Dominique Meyer

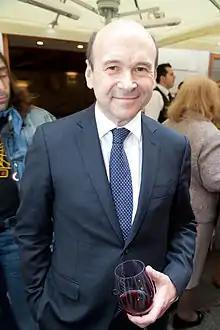

Dominique Meyer (born 1955, Alsace, France) is a French politician, economist, academic, and opera director. From 1989 to 1990 he was General Director of the Paris Opera and from 1994 to 1999 he was General Director of the Lausanne Opera. He also served as a board member for the Orchestre de Chambre de Lausanne from 1995 to 1999. From 1991 to 2007 he served as President of the Ballet Preljocaj, and from 1999 to 2010 he was General and Artistic Director of the Théâtre des Champs-Élysées. He was President of the French Youth Orchestra from 2001 to 2010. From 2010 to 2020, he served as the General Director of the Vienna State Opera. He currently serves on the board of directors for the European Academy of Music Theatre and the Conservatoire de Paris.